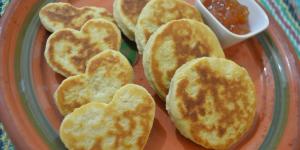
gorditas de nata estilo tlaxcala